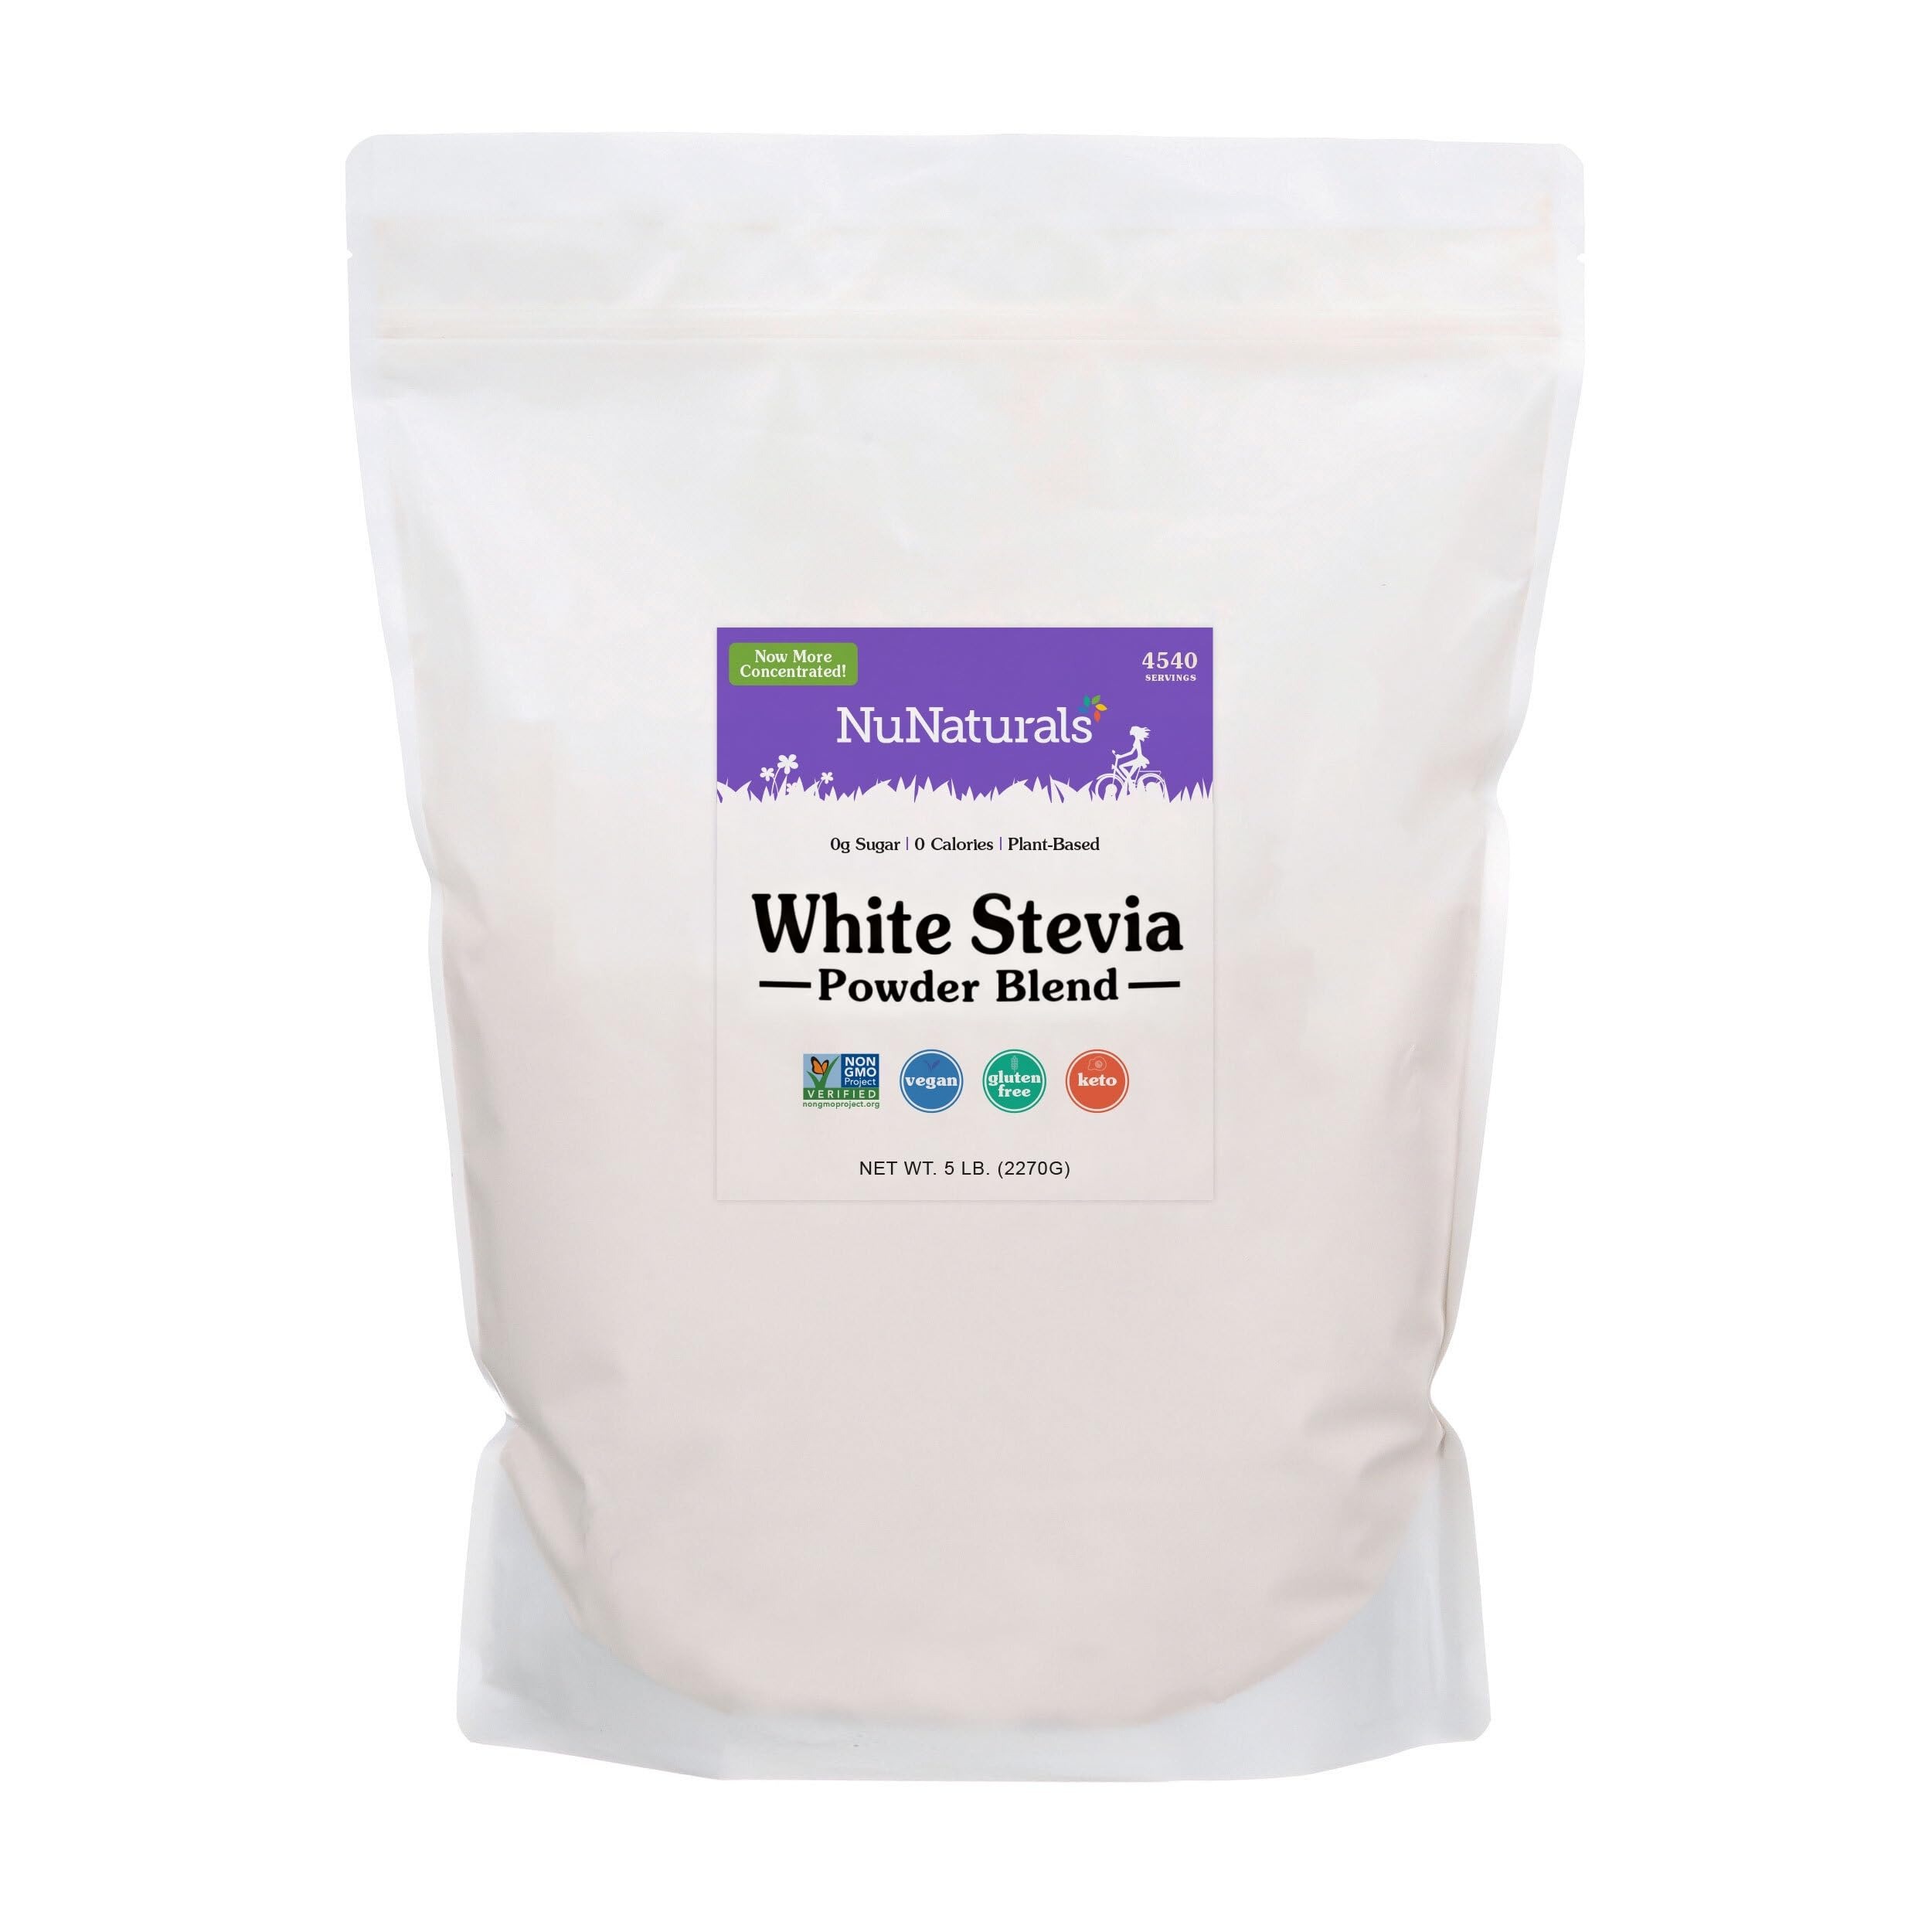
Item Name: NuNaturals White Stevia Powder, Plant-Based Sugar Substitute, Zero Calorie Sweetener, 5 lbs
Bullet Point 1: Tantalize your taste buds with the delicious, sweet flavor of our White Stevia Powder; A multi-purpose sweetener that you can use in your tea, coffee, cereal, yogurt or lemonade
Bullet Point 2: Our stevia powder flows smoothly, so it’s easy to measure and dissolves quickly in both hot and cold drinks and foods; No excessive stirring, heating or crunching through stubborn sugar granules
Bullet Point 3: Replacing sugar in your diet is a breeze with our stevia powder; A flavorful sugar substitute with zero calories and zero carbs for guilt-free indulgence
Bullet Point 4: All-natural and pure stevia powder blend with maltodextrin gives just the right amount of sweetness and no bitter aftertaste; Contains no preservatives, flavors or artificial ingredients
Bullet Point 5: NuNaturals makes naturally-sweetened sugar-free products that taste great and are good for you; We're committed to creating ethically and sustainably sourced foods that support your wellness
Value: 80.0
Unit: Ounce

Price: 125.6